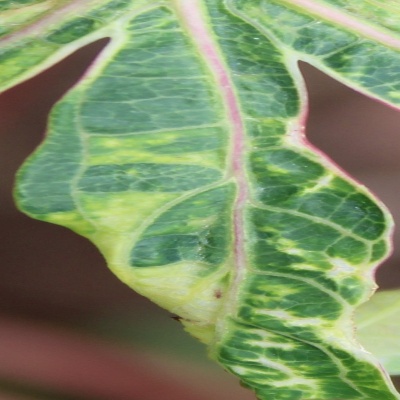
Crop: Cassava
Condition: mosaic